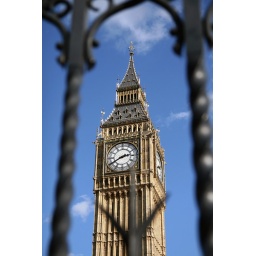
&amp;quot;Big Ben&amp;quot;, captured through the black grill fence around the Houses of Parliament (Westminster Palace), London; October 2008. Canon 30D